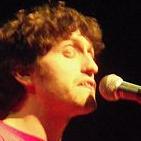
Age: 26